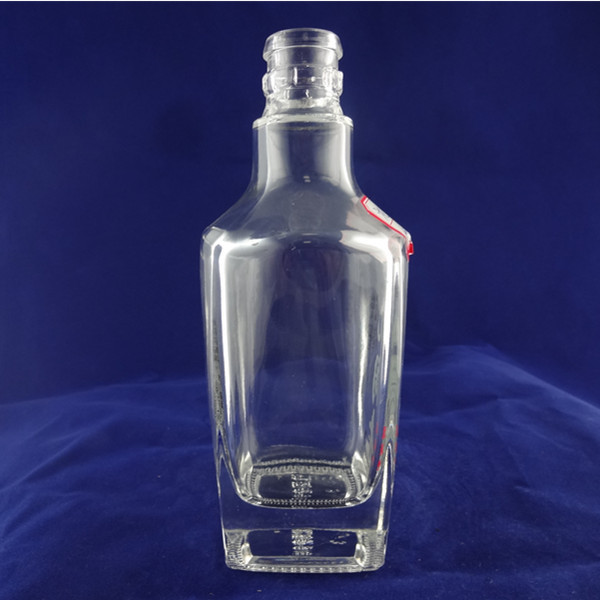
Waste category: glass